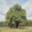
Label: oak_tree